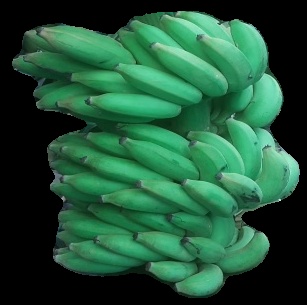
Variety: elakki-bale
Grade: grade1